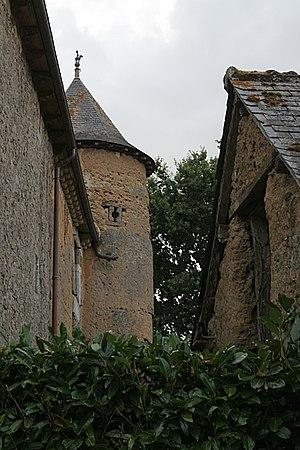
Manoir de Trimer.Brezhoneg: Maner Treumer. This building is indexed in the Base Mérimée, a database of architectural heritage maintained by the French Ministry of Culture,
Le MANOIR ROBIOU DE LA CLAYE est un édifice civil de la commune de Trimer, dans le département d’Ille-et-Vilaine en région Bretagne.